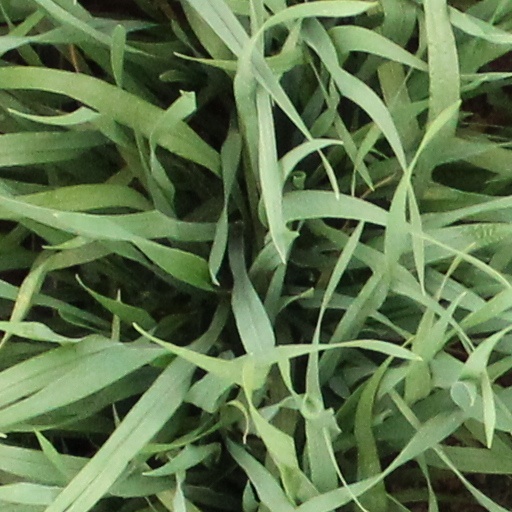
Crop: wheat